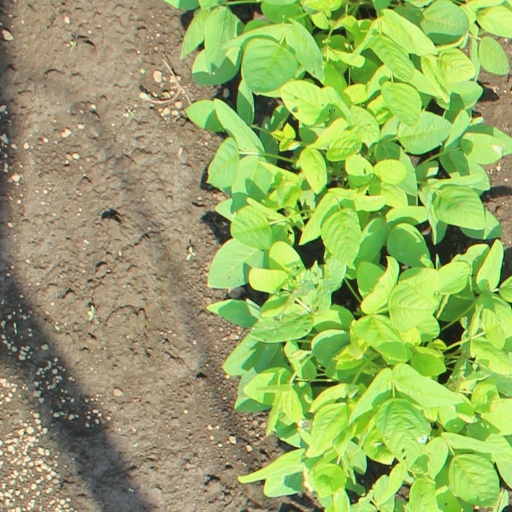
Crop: soybean